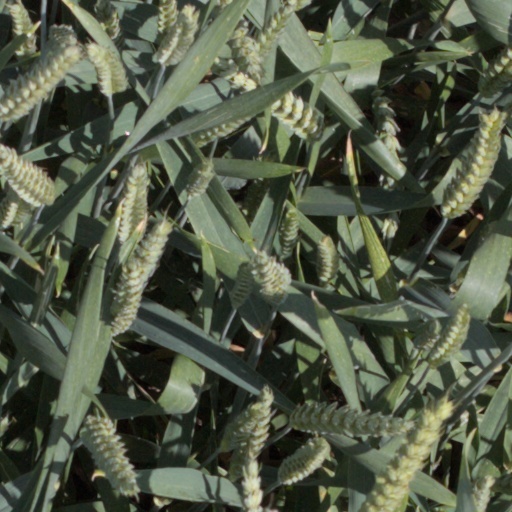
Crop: wheat